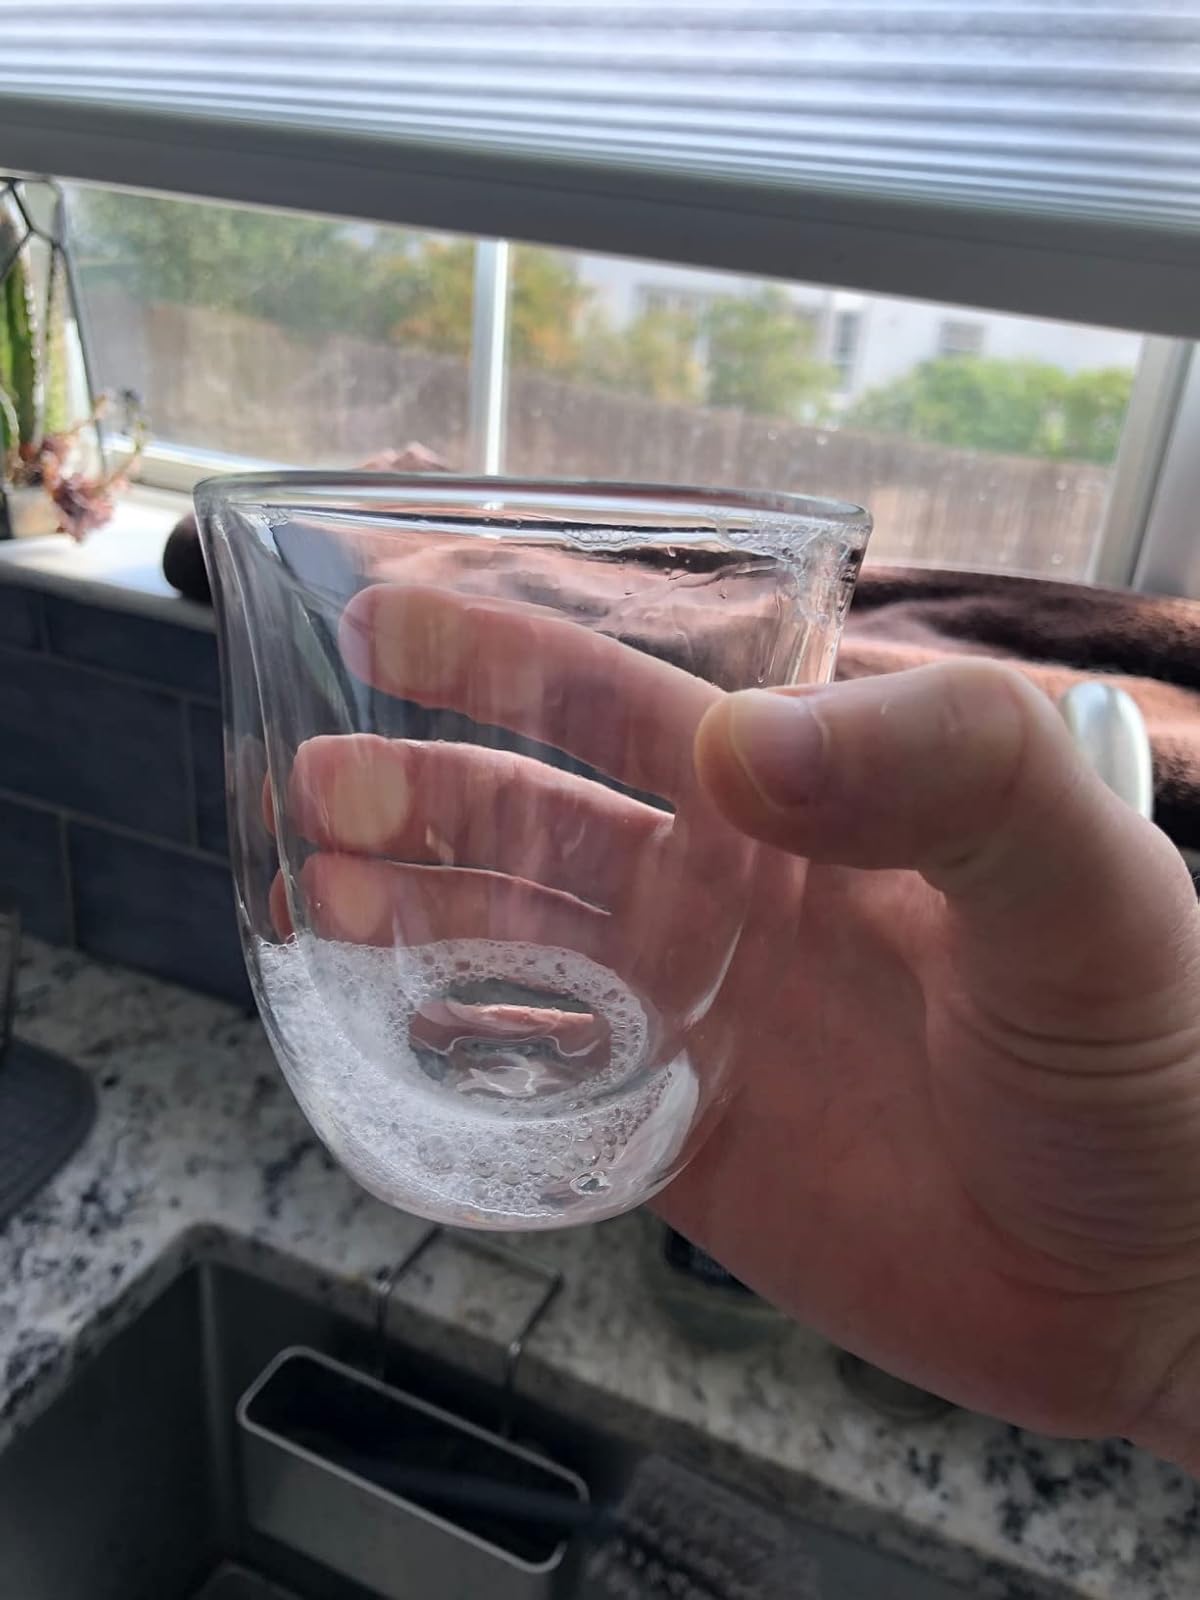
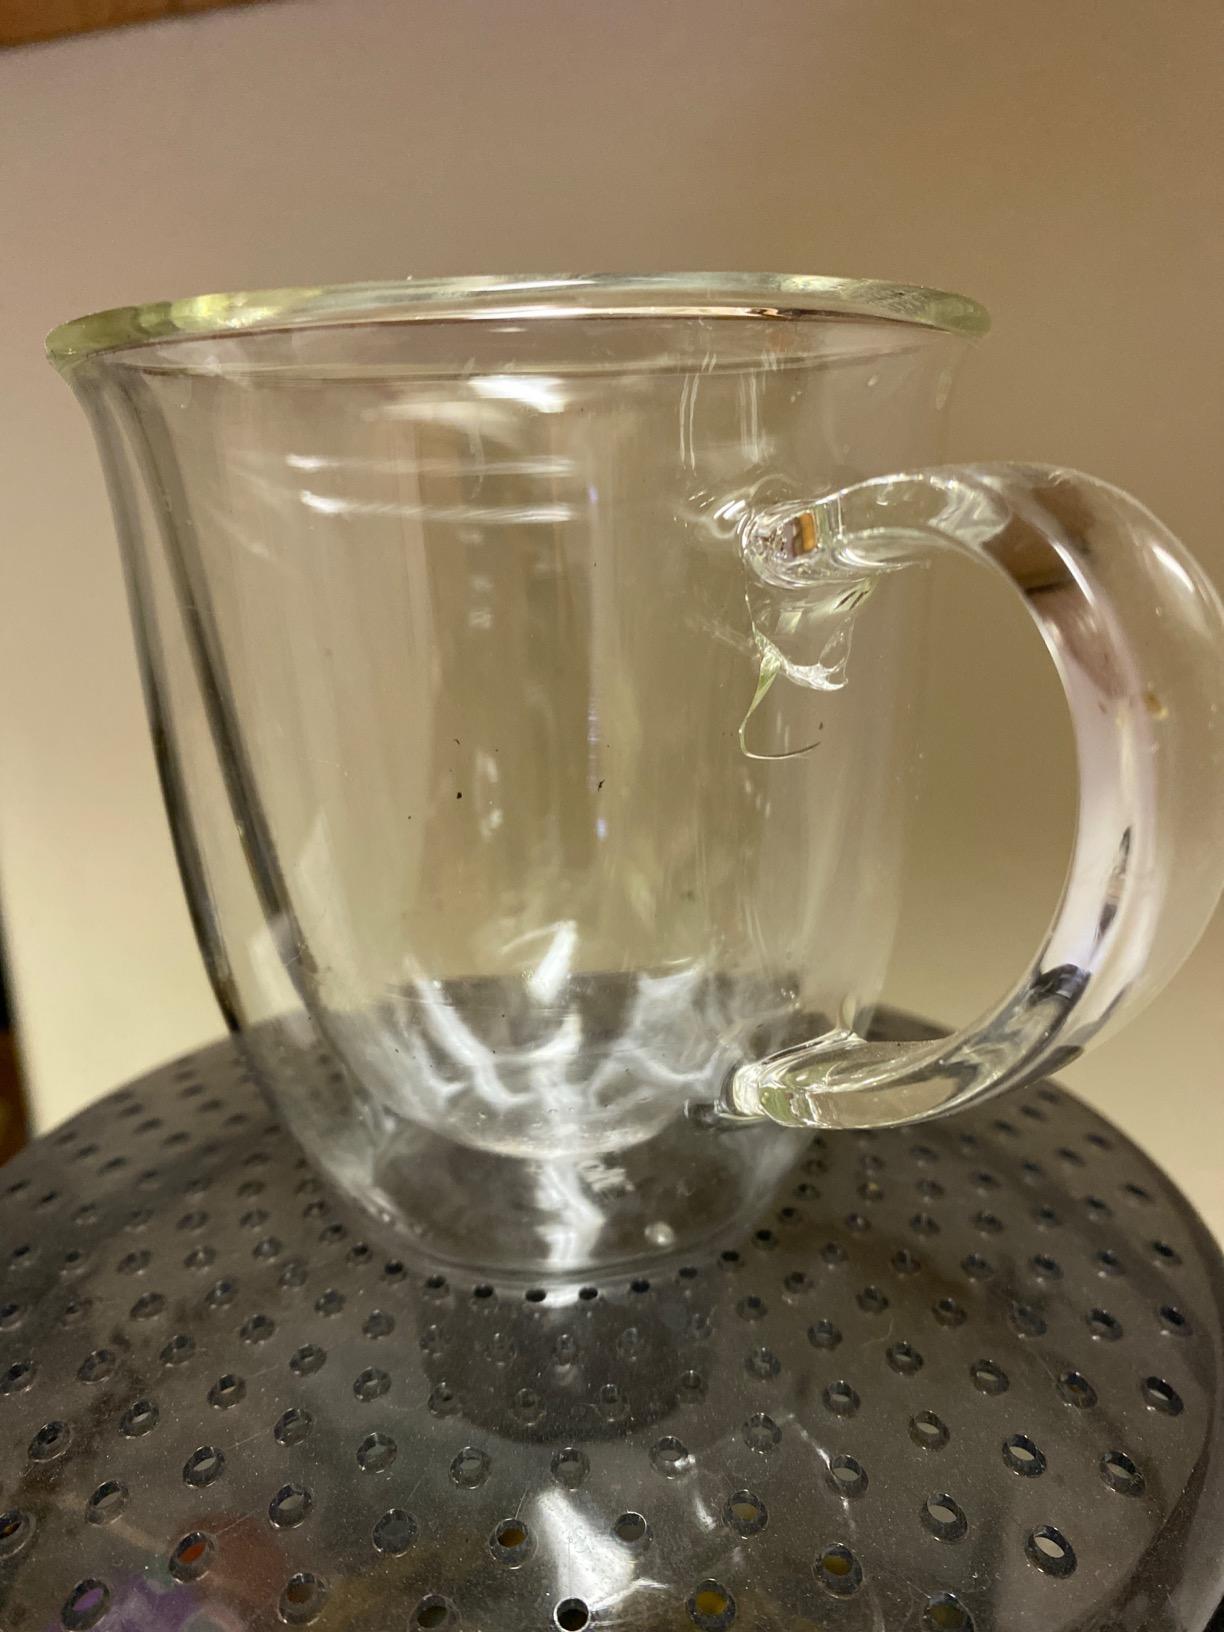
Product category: items_mug
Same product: no